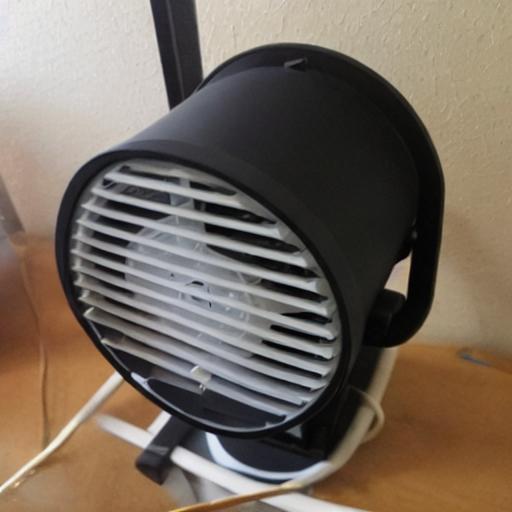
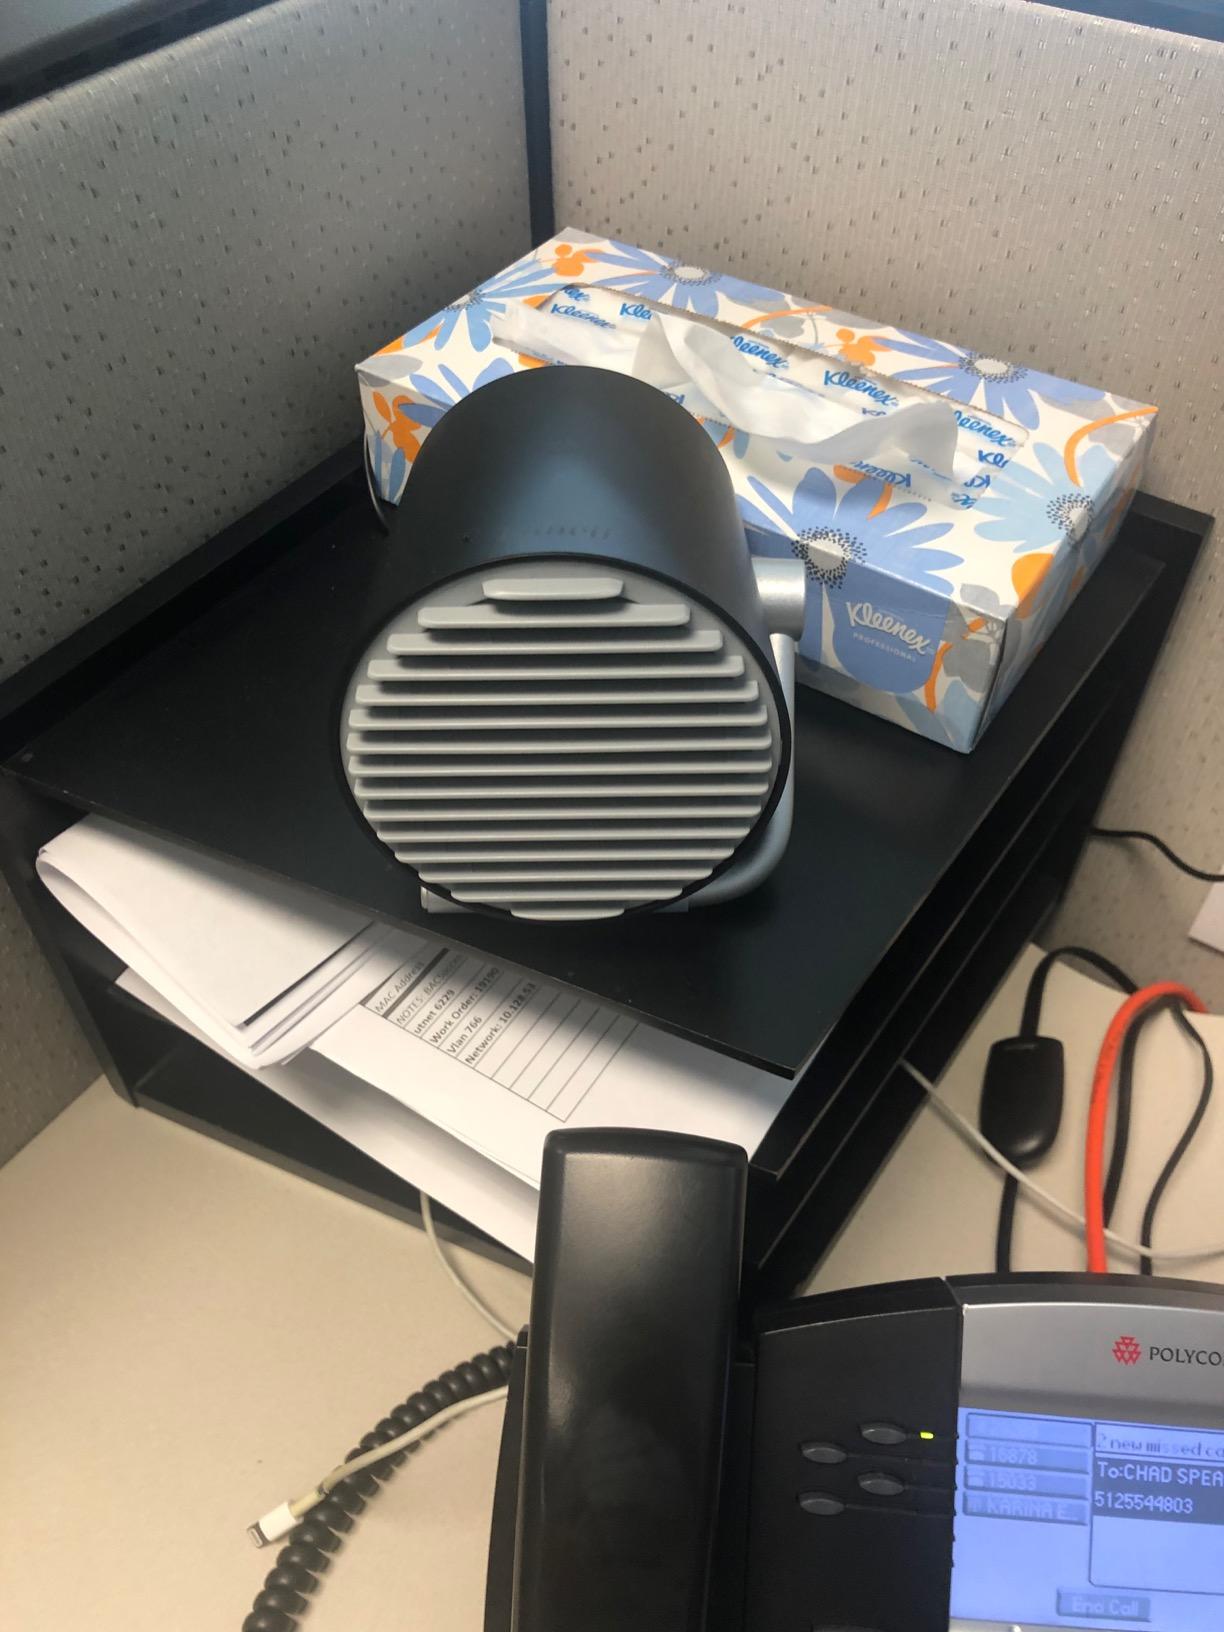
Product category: fan
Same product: no